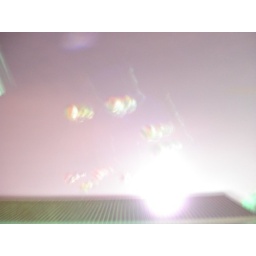
I think these were fish in the pond at my girlfriend's parent's house in Tianjin. It went a bit wrong.